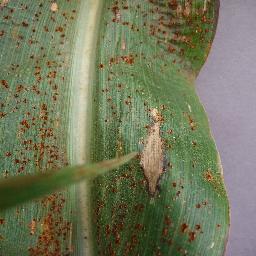
Label: Corn___Northern_Leaf_Blight